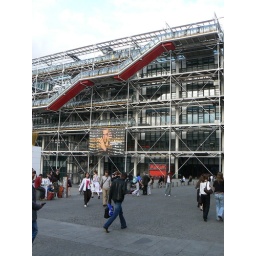
this building is not under construction...it is the national library